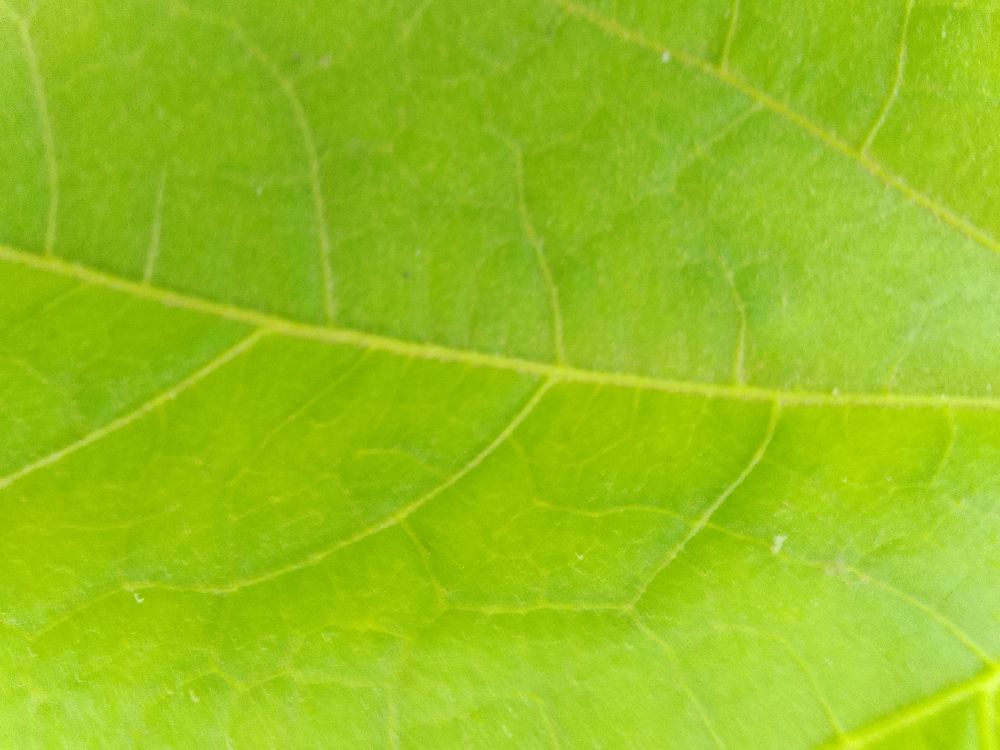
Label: healthy